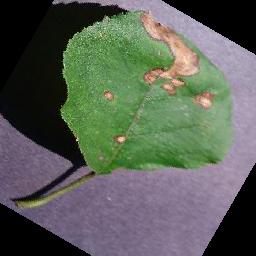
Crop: apple
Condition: black_rot